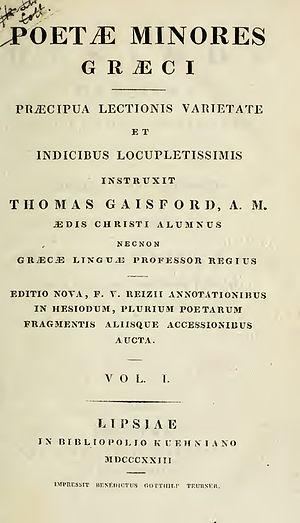
Thomas Gaisford est un éminent philologue anglais, né à Iford, dans le Wiltshire, en 1779 et mort à Oxford en 1855.